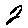
Label: 2